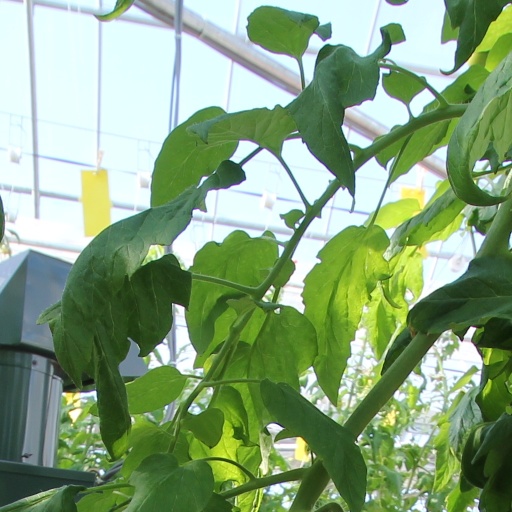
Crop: tomato